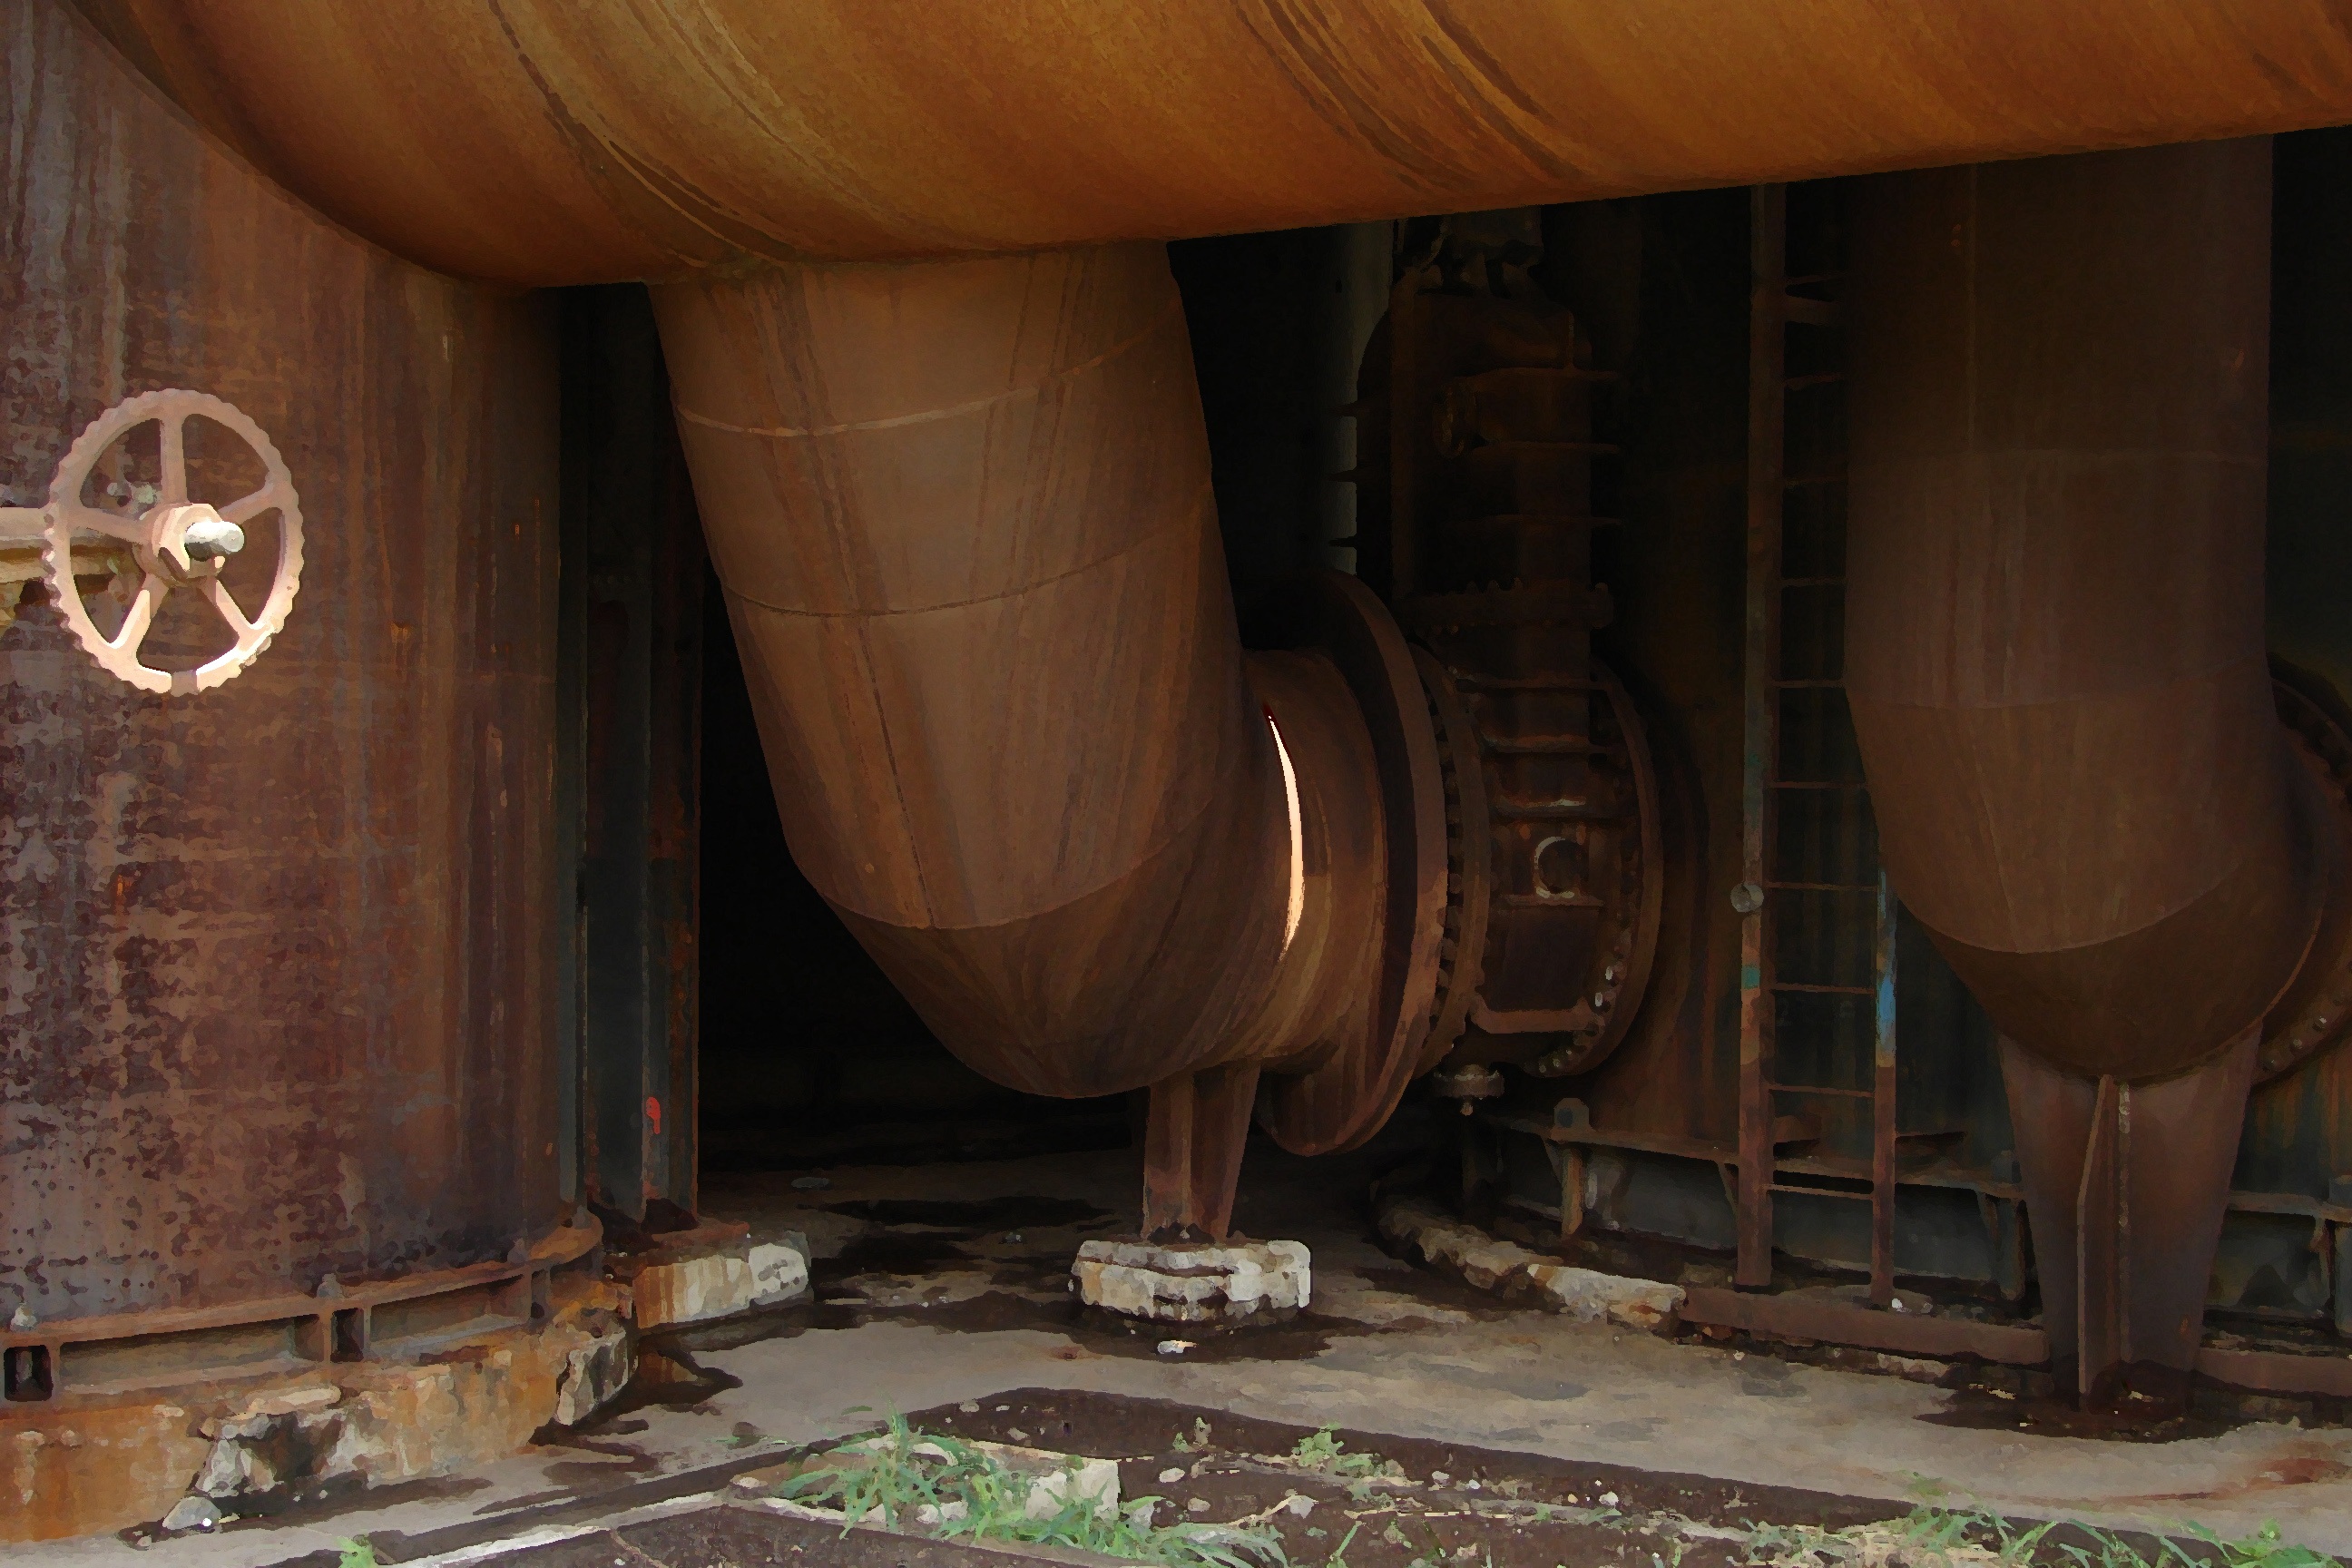
wood, industry, temple, tubes, screenshot, valve, man made object, ancient history